Etchmiadzin Cathedral

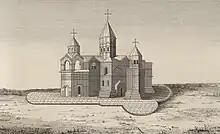
An engraving of Etchmiadzin in the late 17th century by Jean Chardin (from 1811 edition)․

Since 1627, the cathedral underwent a major renovation under Catholicos Movses (Moses), when the dome, ceiling, roof, foundations and paving were repaired. At this time, cells for monks, a guesthouse and other structures were built around the cathedral. Additionally, a wall was built around the cathedral, making it a fort-like complex.